Dry stone

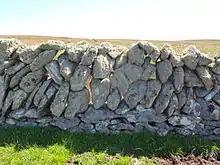
Galloway dyke on Fetlar, Shetland Islands, UK

One type of wall is called a "double" wall and is constructed by placing two rows of stones along the boundary to be walled. The foundation stones are ideally set into the ground so as to rest firmly on the subsoil. The rows are composed of large flattish stones, diminishing in size as the wall rises. Smaller stones may be used as chocks in areas where the natural stone shape is more rounded. The walls are built up to the desired height layer-by-layer ("course by course") and, at intervals, large tie-stones or "through stones" are placed which span both faces of the wall and sometimes protrude. These have the effect of bonding what would otherwise be two thin walls leaning against each other, greatly increasing the strength of the wall. Diminishing the width of the wall as it gets higher, as traditionally done in Britain, also strengthens the wall considerably. The voids between the facing stones are carefully packed with smaller stones ("filling", "hearting").